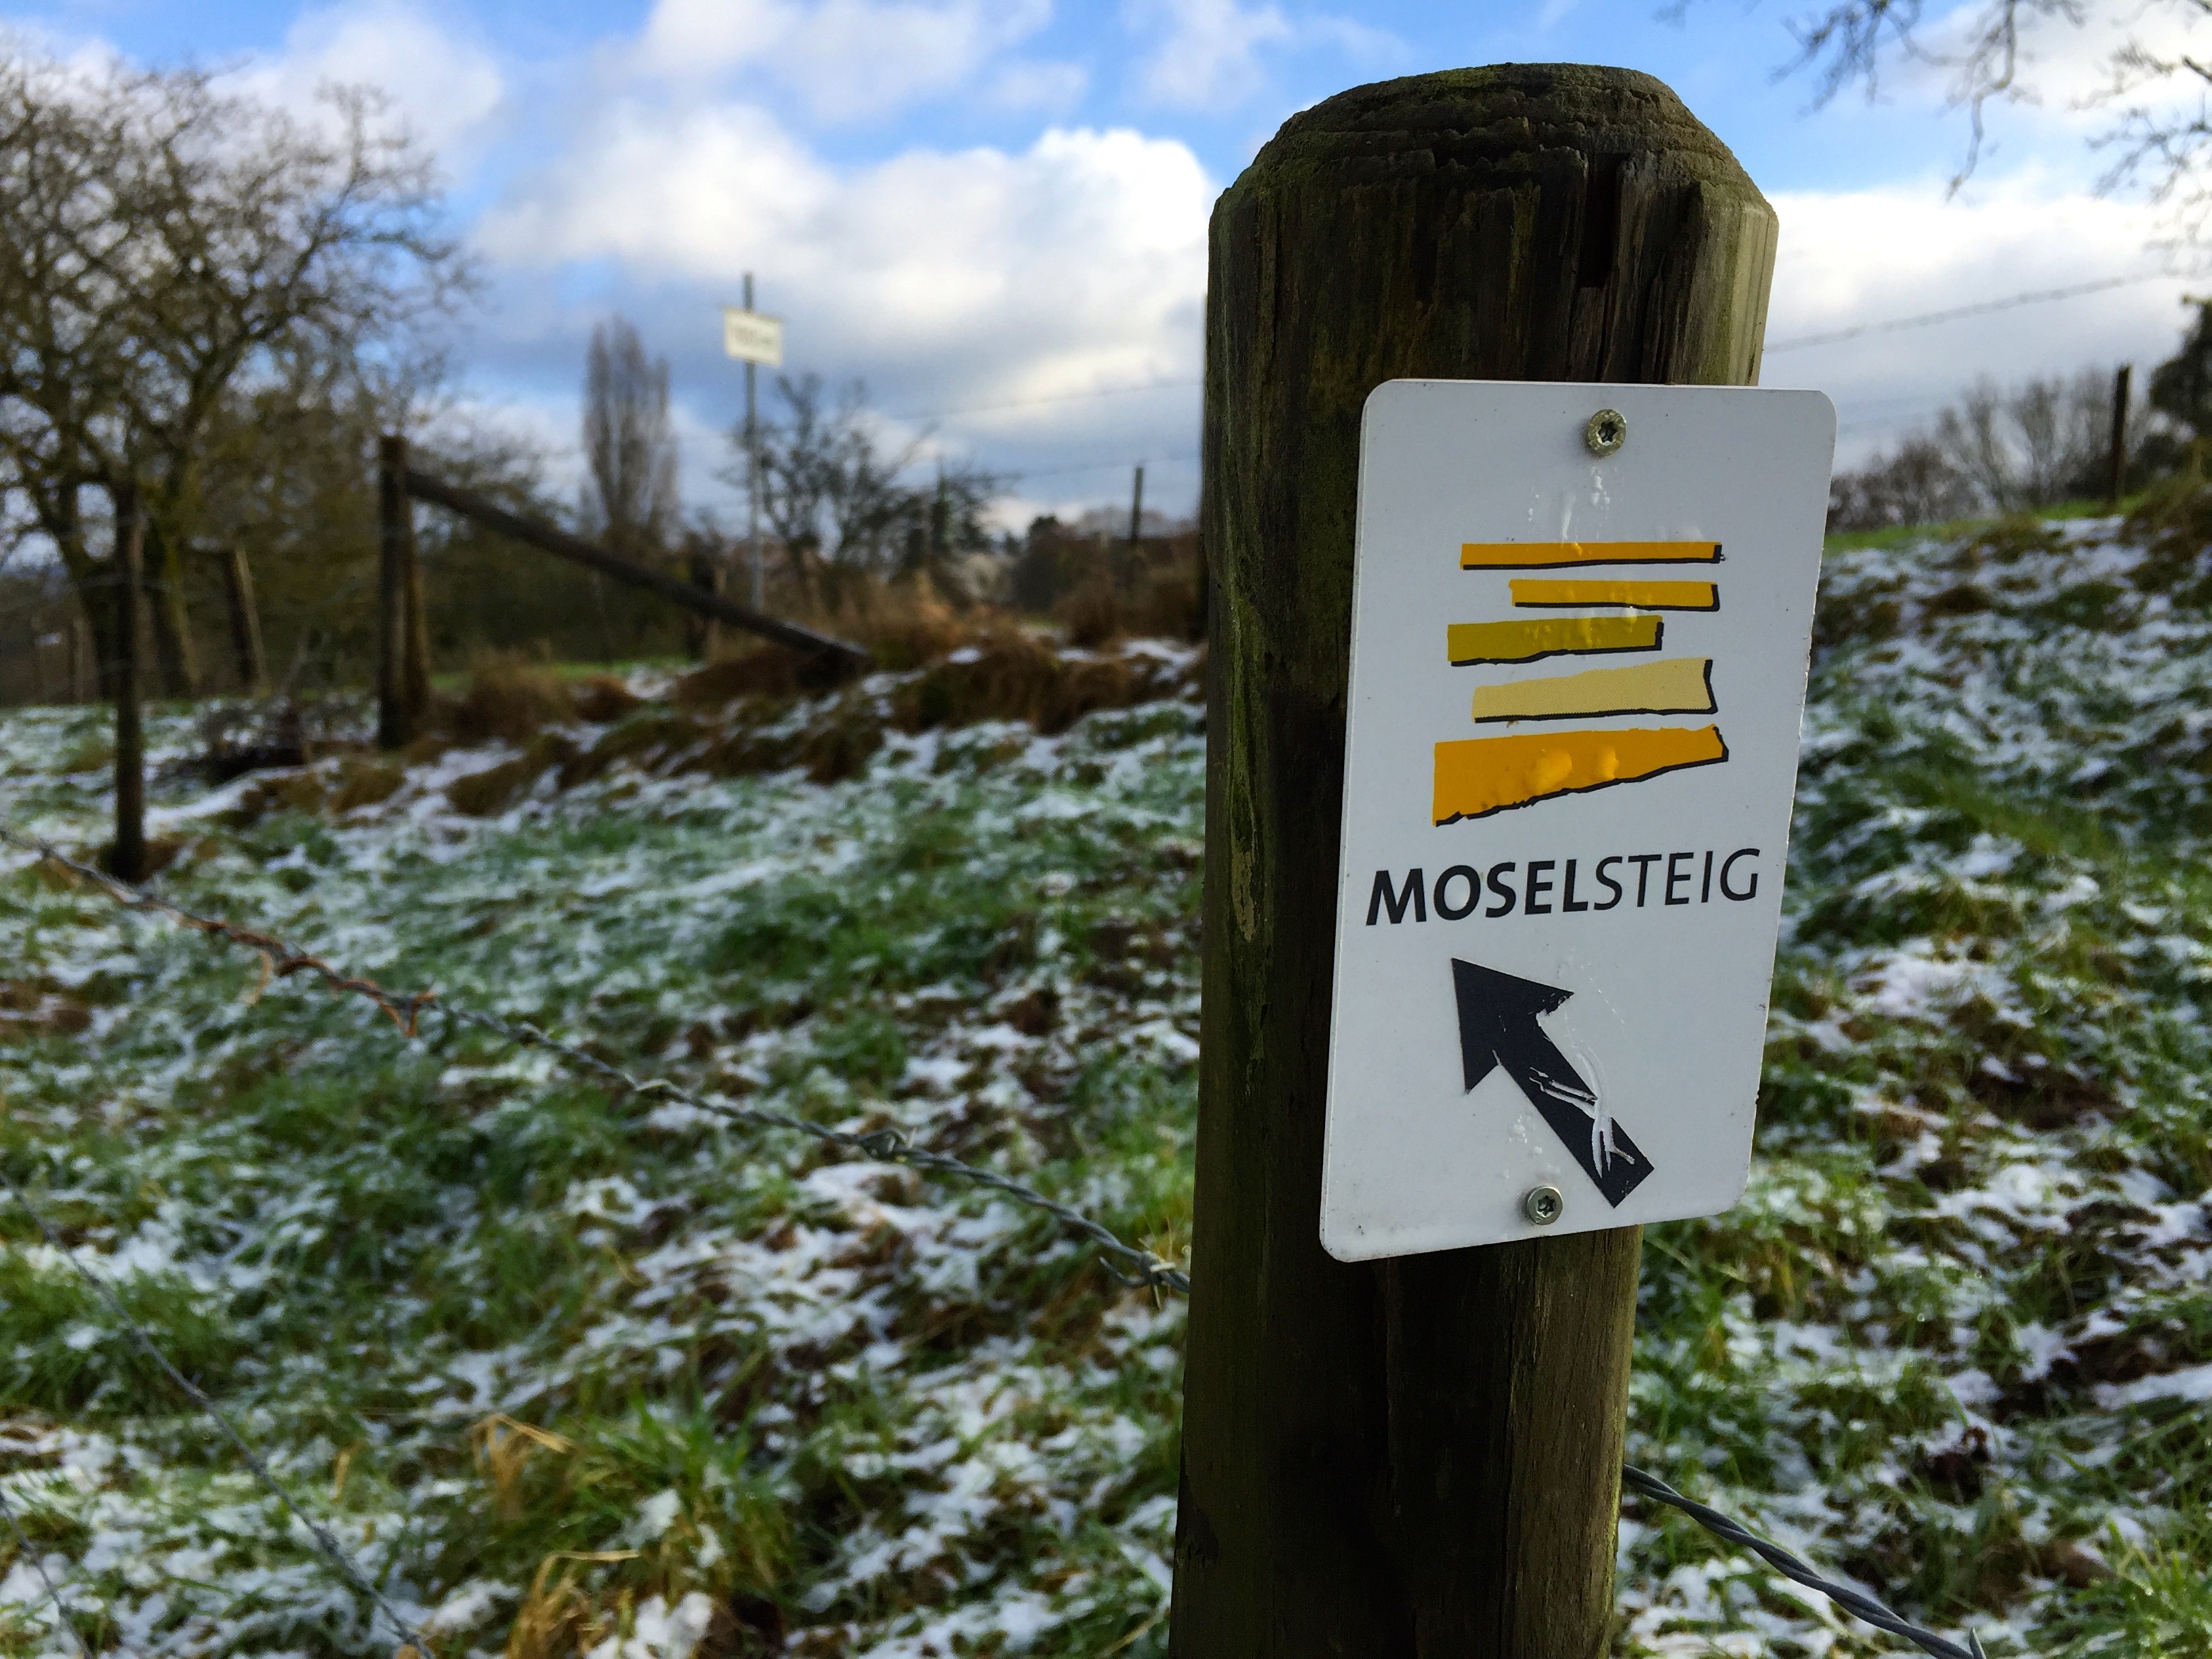
outdoor, wilderness, snow, winter, sky, hiking, trail, sign, trier, moselsteig